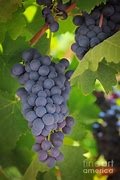
Label: grape